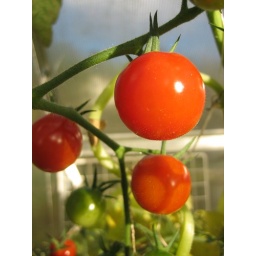
Tomatoes in the green house